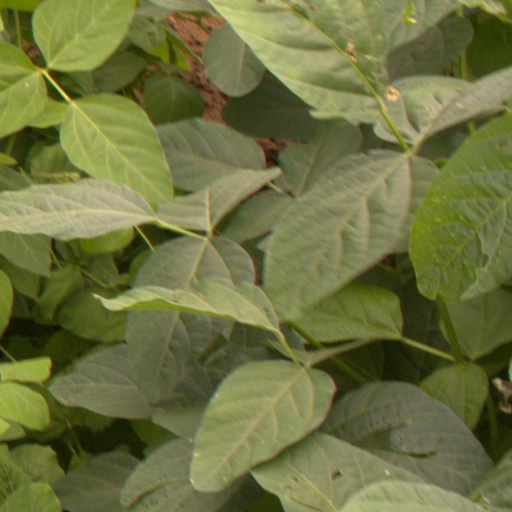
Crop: soybean